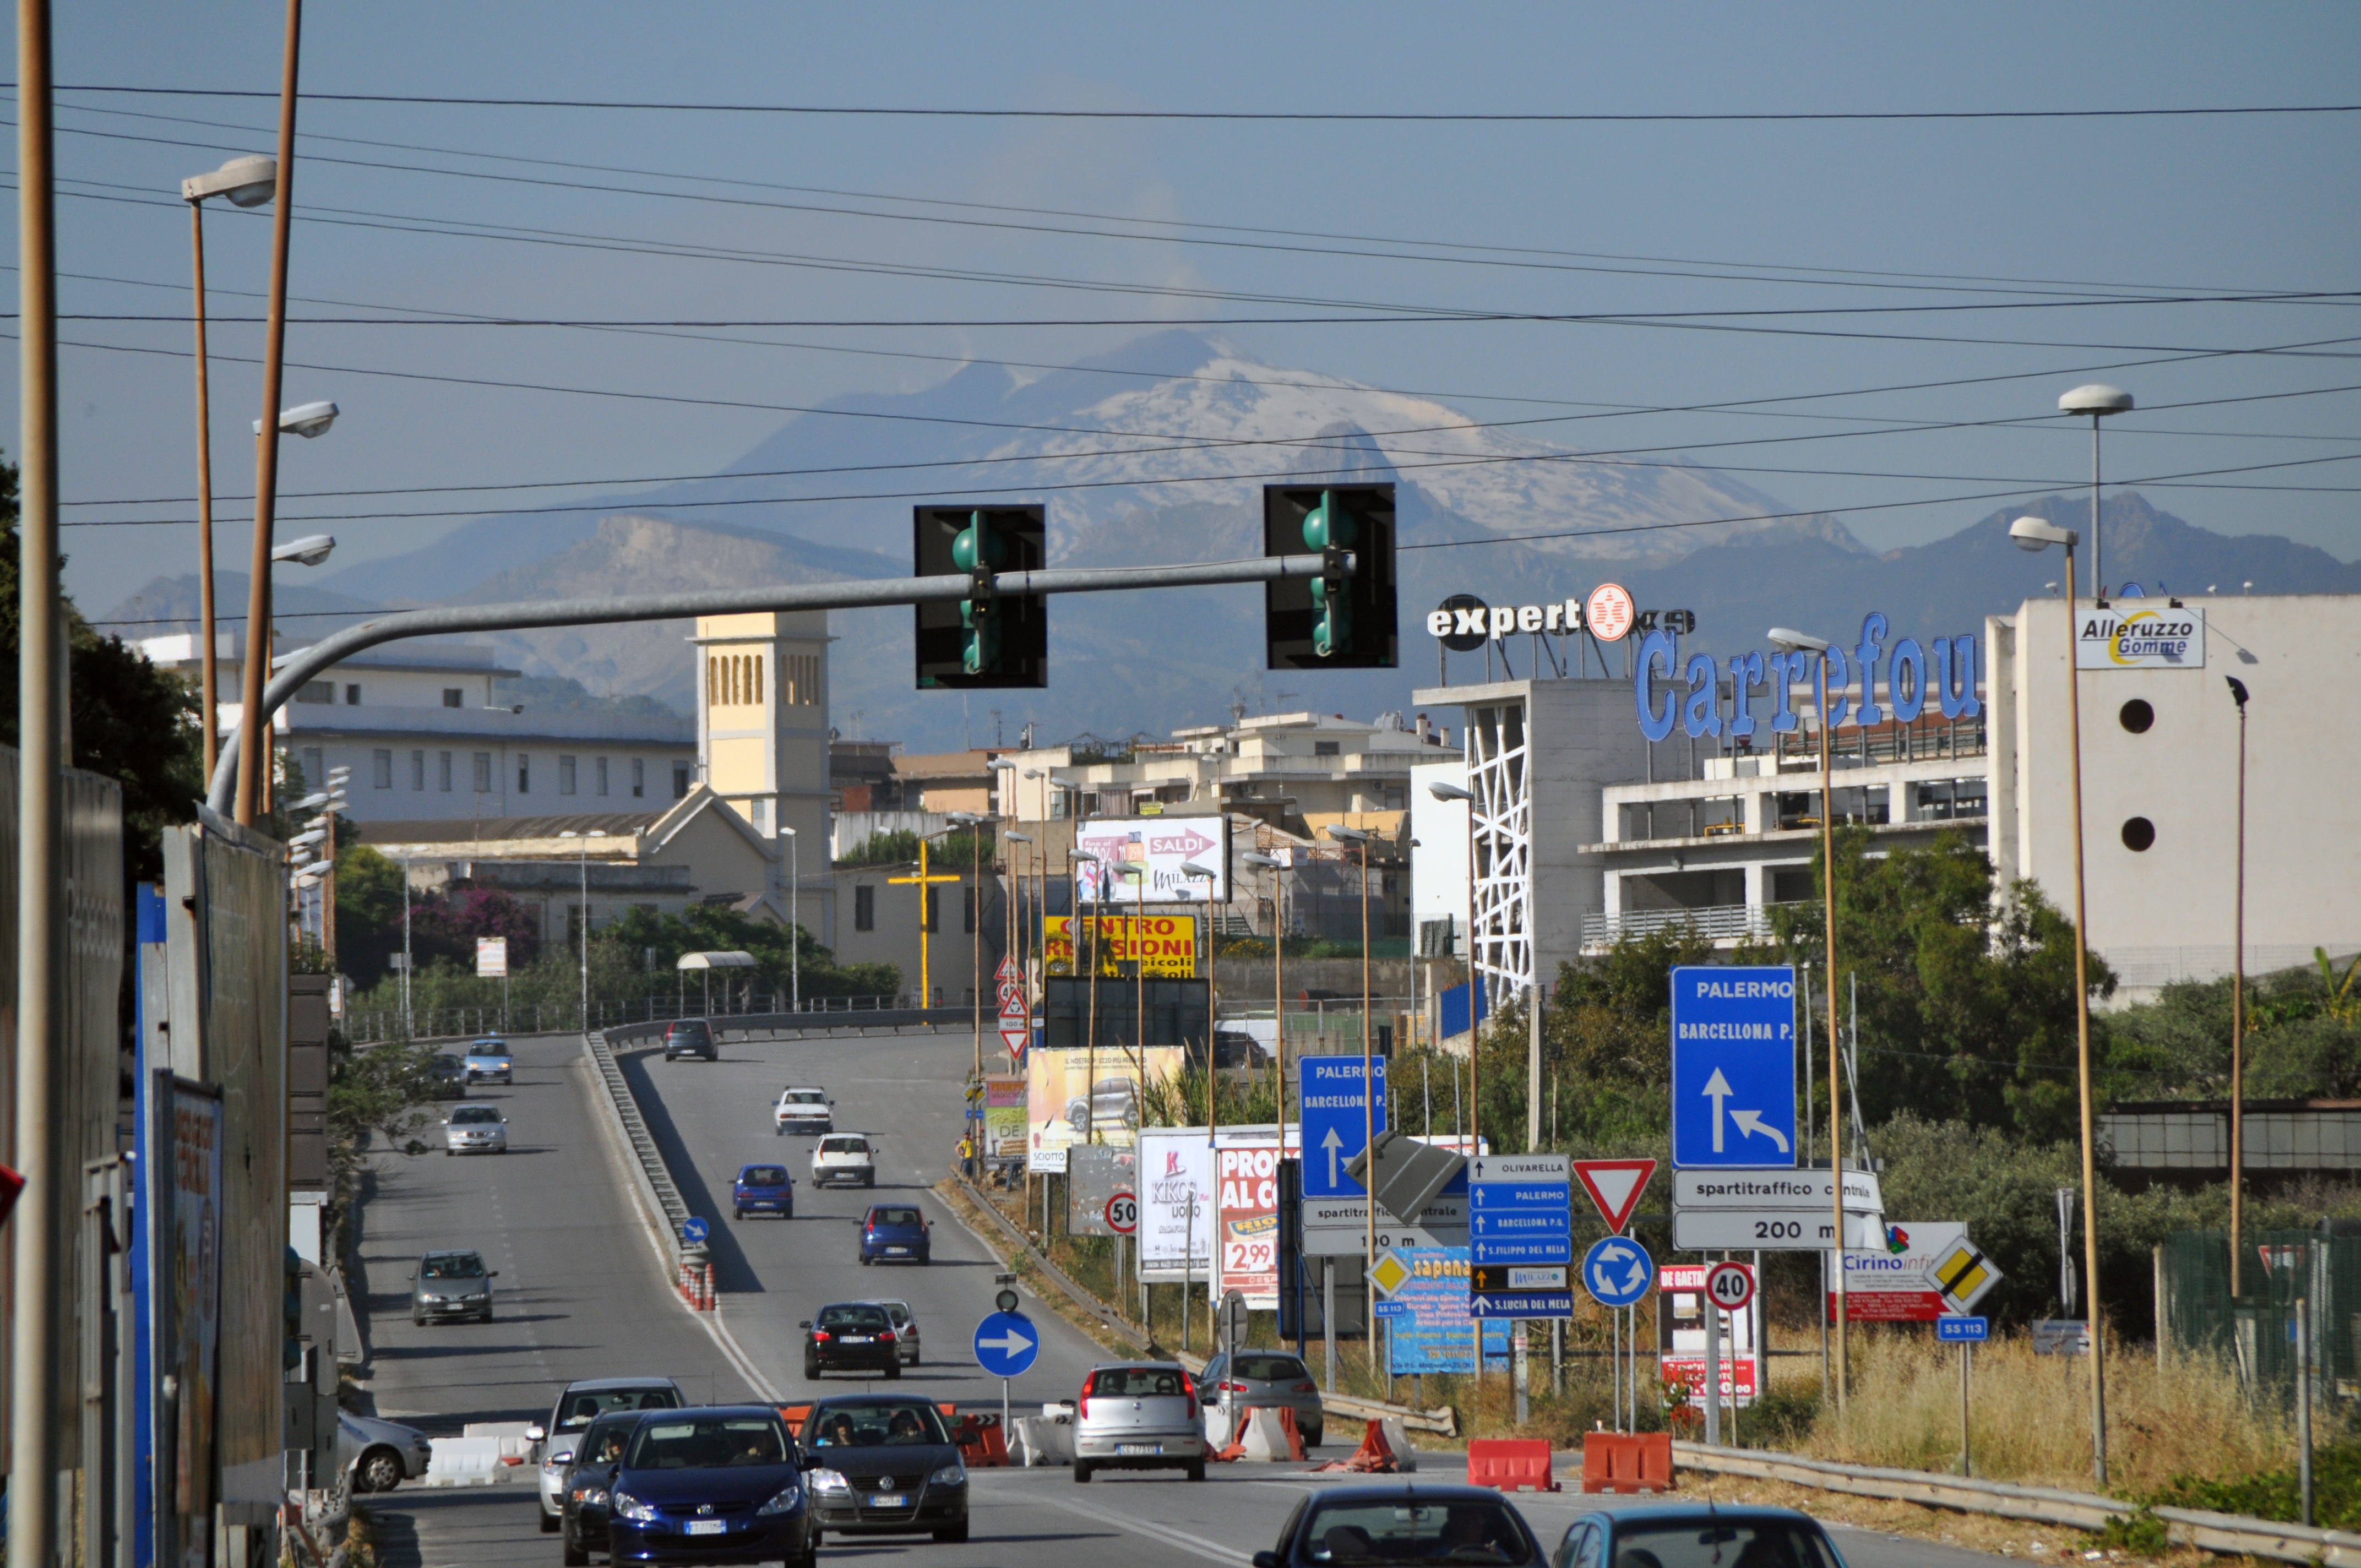
road, traffic, street, highway, city, overpass, cityscape, downtown, transport, suburb, vehicle, intersection, lane, lighting, public transport, infrastructure, sicily, etna, neighbourhood, milazzo, urban area, residential area, human settlement, metropolitan area, controlled access highway, traffic congestion